Berliner Motor Corporation

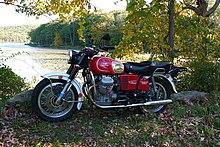
1974 Moto Guzzi Eldorado imported by Berliner

The Berliner company is recognized by motorcycling pundits and historians as having an influence on the manufacturers they bought bikes from in proportion to the greater size of the American market to the other markets around the world, particularly during the 1950s and 60s. There is wide agreement that "bureaucrats" and "government" are the villains when the factories failed or nearly failed (as all of brands Berliner represented did at some point), as opposed to universally praised figures such as designer Fabio Taglioni.